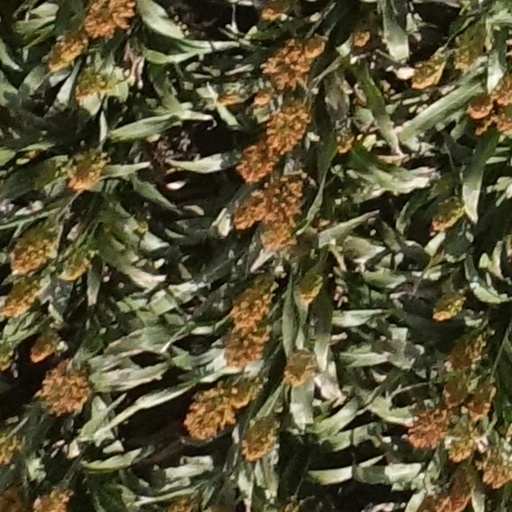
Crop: sorghum